Answer in natural language. Which point is closer to the camera taking this photo, point A  or point B? Choose between the following options: A or B
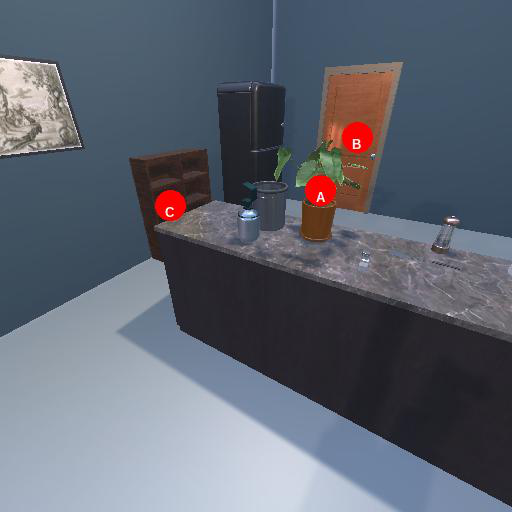
<answer>A</answer>